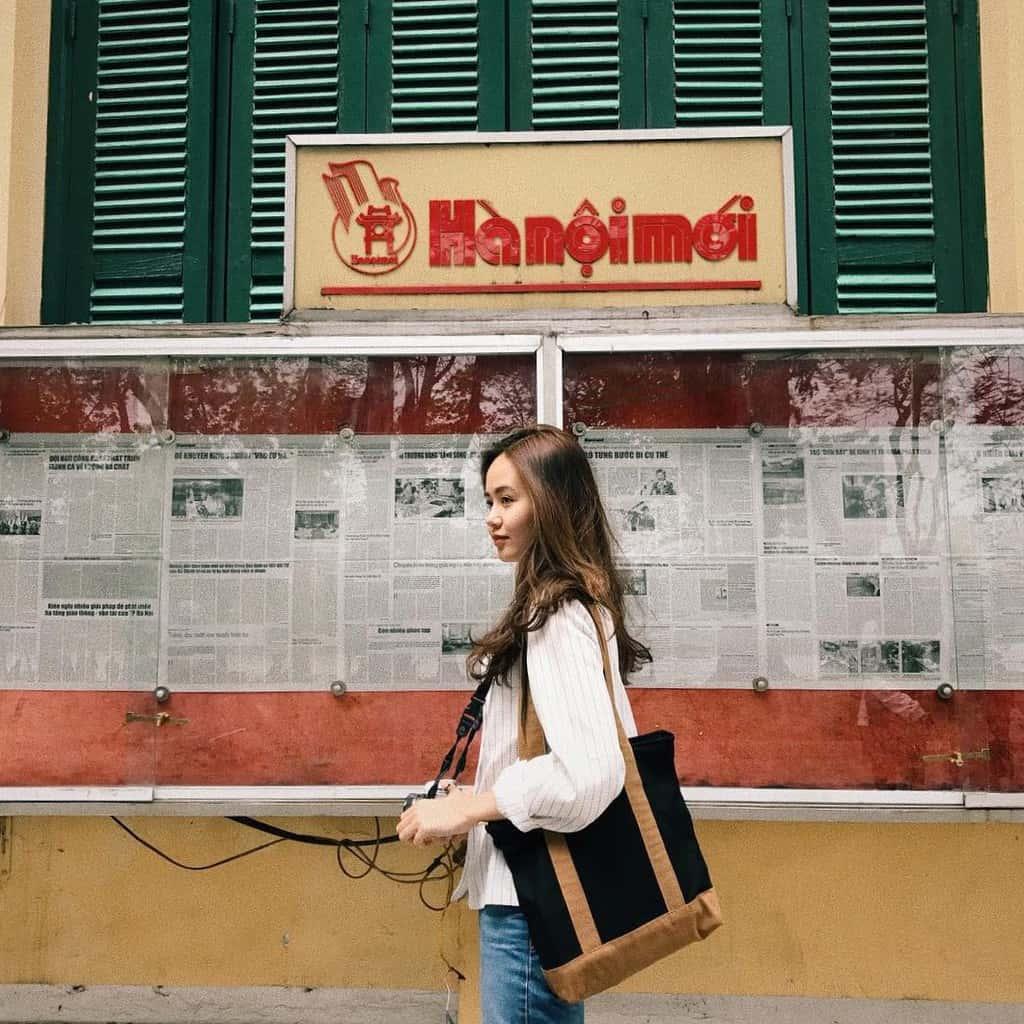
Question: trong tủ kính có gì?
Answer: trong tủ kính có những tờ báo